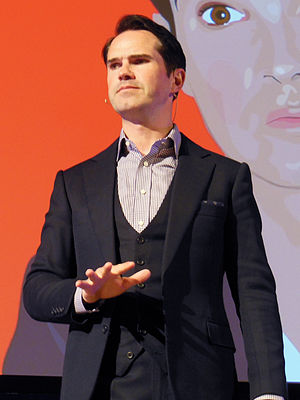
Jimmy Carr
James Anthony Patrick Carr er en britisk komiker, skribent og tv-vært. Han er kendt for sin sorte humor, særlig grin og interaktioner med hecklere. Carr begyndte sin stand-upkarriere i 2000.